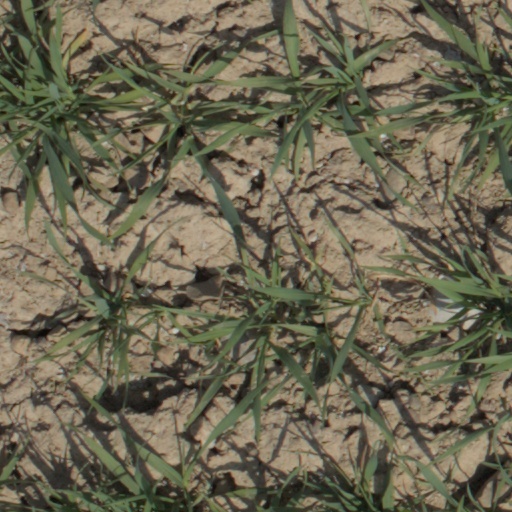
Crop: wheat